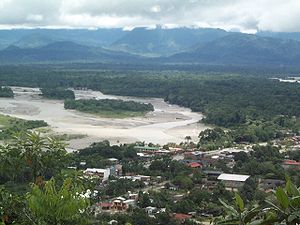
Villa Tunari
Villa Tunari er en by i den centrale del af Bolivia beliggende i provinsen Chapare i departementet Cochabamba.